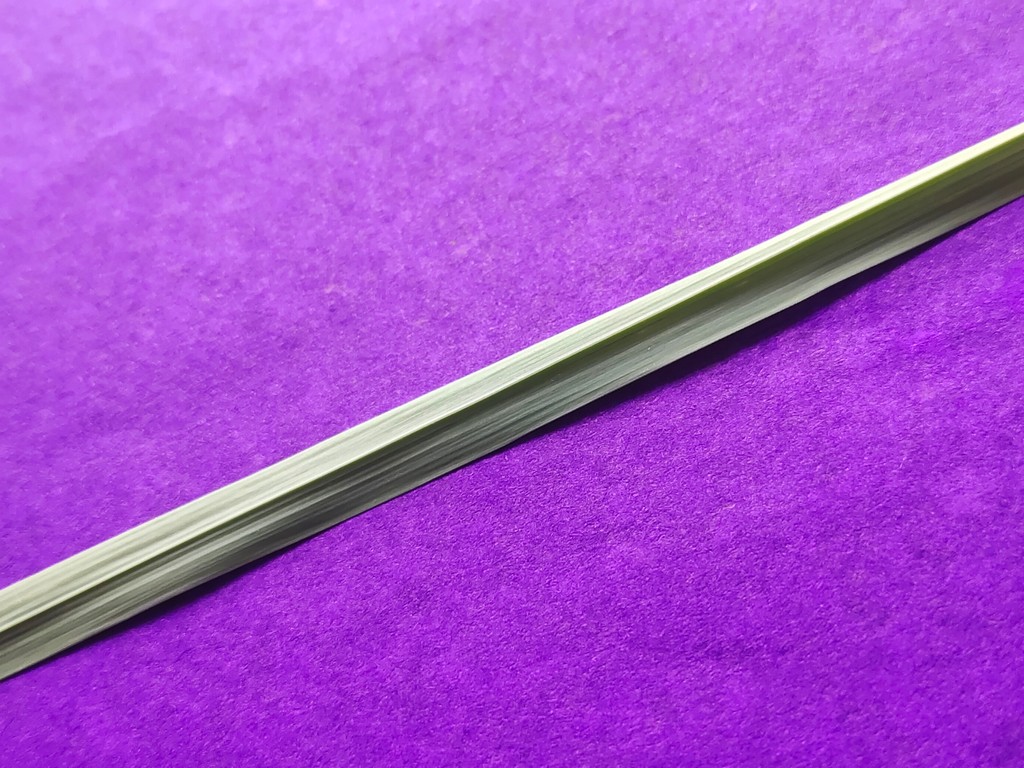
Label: Healthy